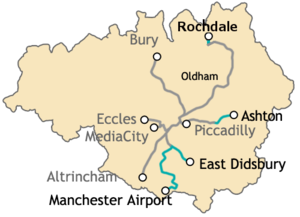
Le Manchester Metrolink est le réseau de métro léger du Grand Manchester, en Angleterre. Il est composé de six lignes comprenant 92,5 kilomètres de voies et 93 stations qui convergent vers le centre de Manchester et desservent les communes environnantes d'Altrincham, Ashton-under-Lyne, Bury, Chorlton-cum-Hardy, Didsbury, Eccles et Rochdale, ainsi que l'aéroport de Manchester. Dans le centre de Manchester et sur les tronçons les plus récents, les rames du Metrolink circulent sur la voirie en mode tramway tandis que d'autres branches sont des anciennes lignes de trains de banlieue reconverties.